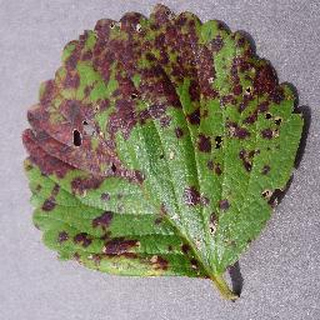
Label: strawberry_leaf_scorch